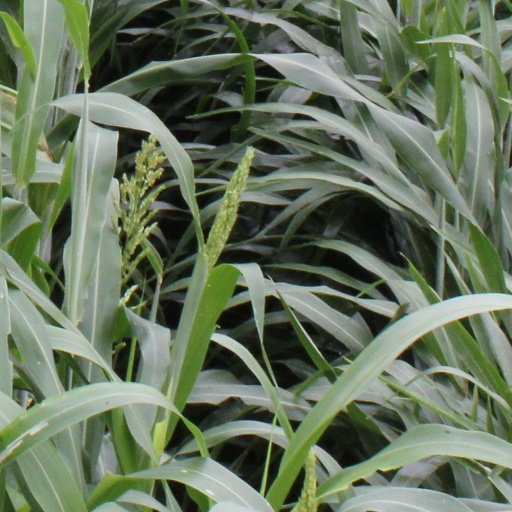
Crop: sorghum